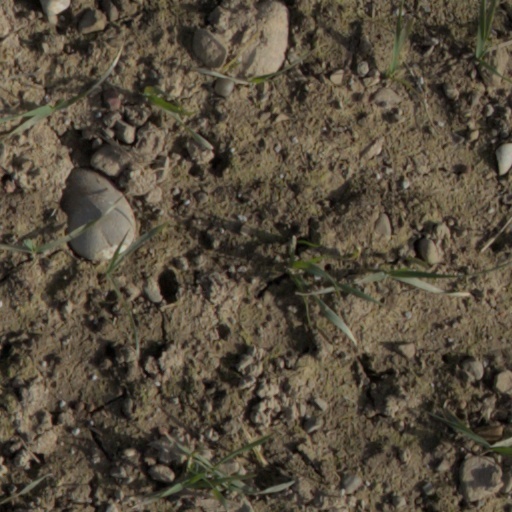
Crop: wheat